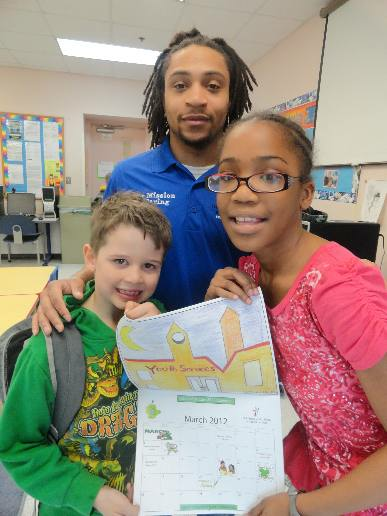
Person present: Yes